Albanian Canadians

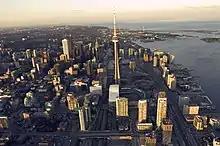
In Toronto, there are around 17,000 Albanians.

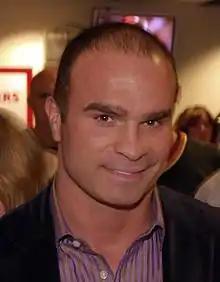
Tie Domi is s former ice hockey player and enforcer, who played for the Toronto Maple Leafs, New York Rangers and Winnipeg Jets over a 16-year NHL career.

There are also 2,870 Canadian residents, or roughly 0.01% of the population of Canada, who stated that they had Kosovar ancestry. They are geographically distributed as well as in the particular regions with Albanian populations such as in Ontario, Quebec and Alberta.